Opposition to immigration

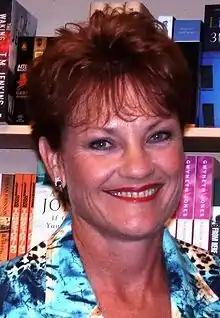
Pauline Hanson said in her maiden speech in 1996 that Australia "was in danger of being swamped by Asians"

The impact of Europeans was profoundly disruptive to Aboriginal life and, though the extent of violence is debated, there was considerable conflict on the frontier. At the same time, some settlers were quite aware they were usurping the Aborigines place in Australia. In 1845, settler Charles Griffiths sought to justify this, writing; "The question comes to this; which has the better right – the savage, born in a country, which he runs over but can scarcely be said to occupy ... or the civilized man, who comes to introduce into this ... unproductive country, the industry which supports life."